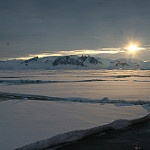
Label: sea